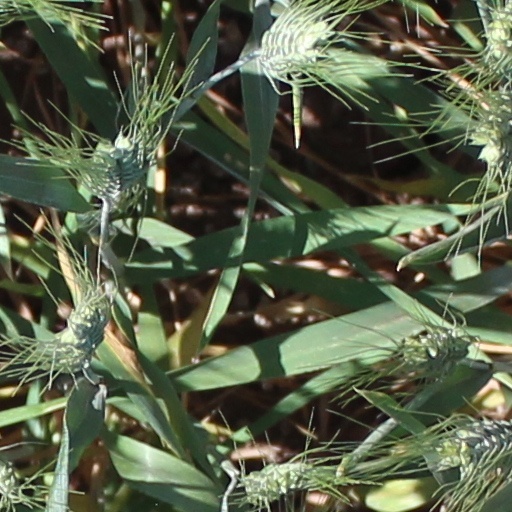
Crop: wheat